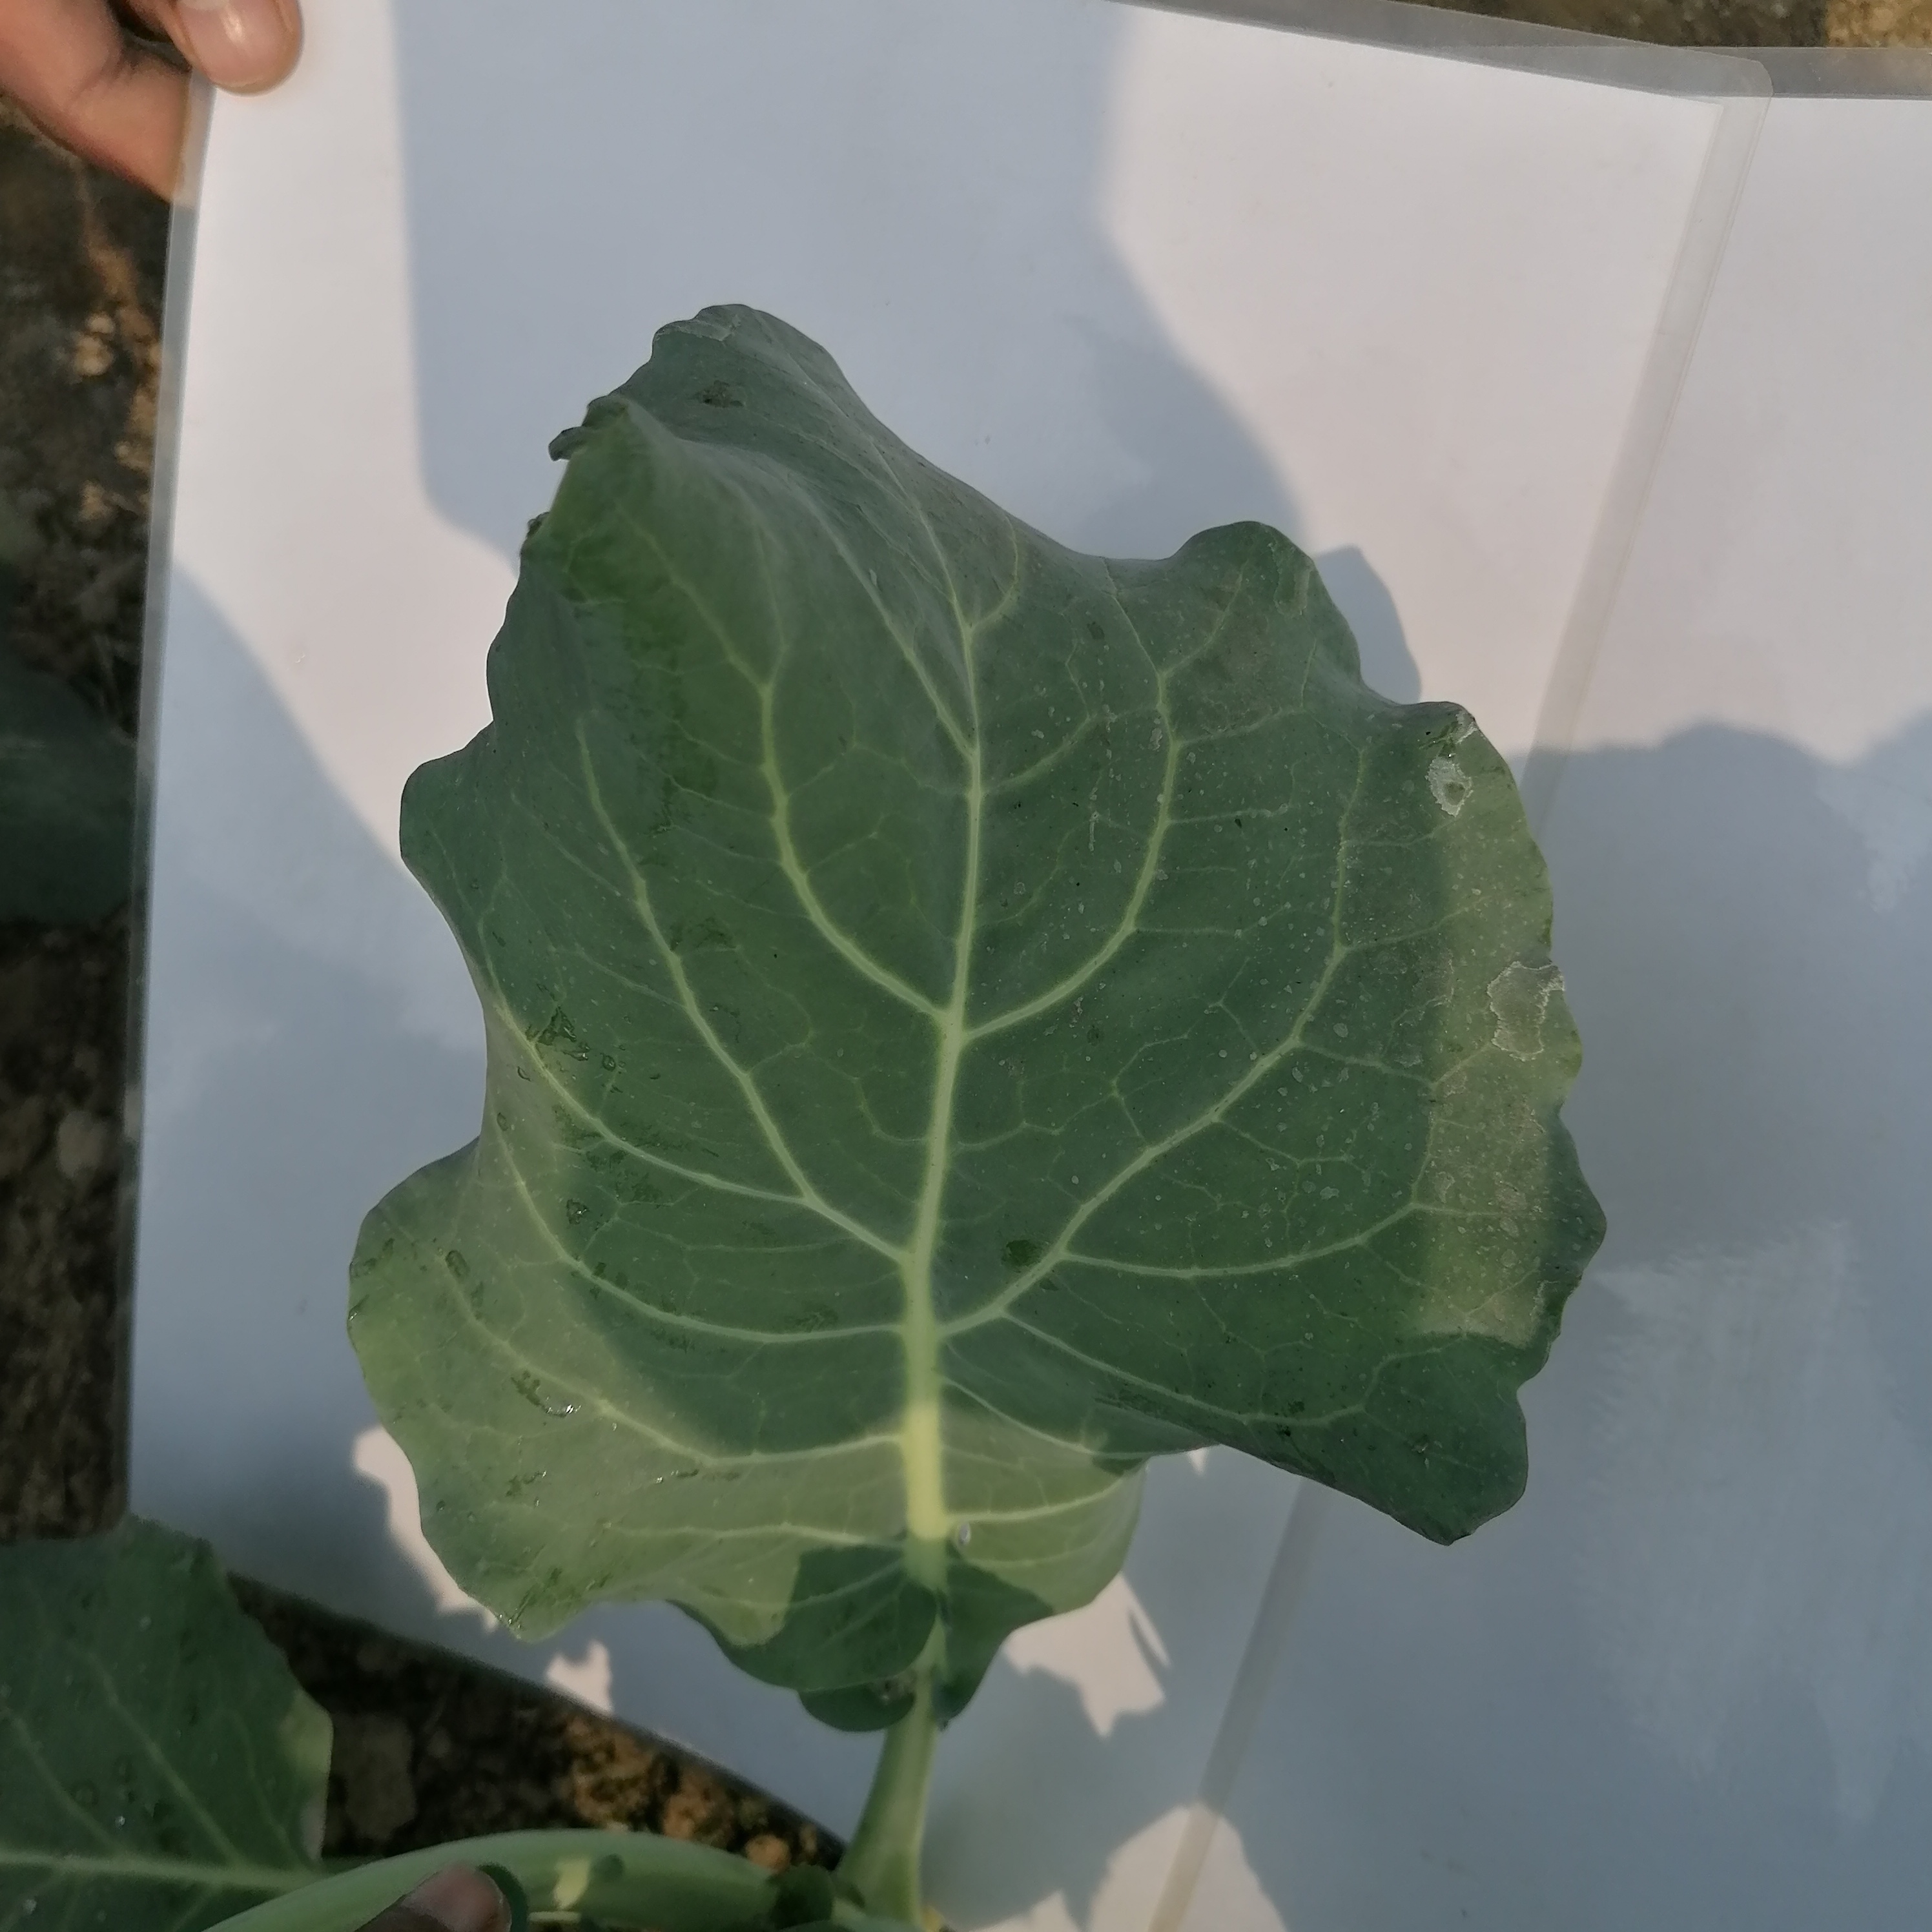
Label: Healthy